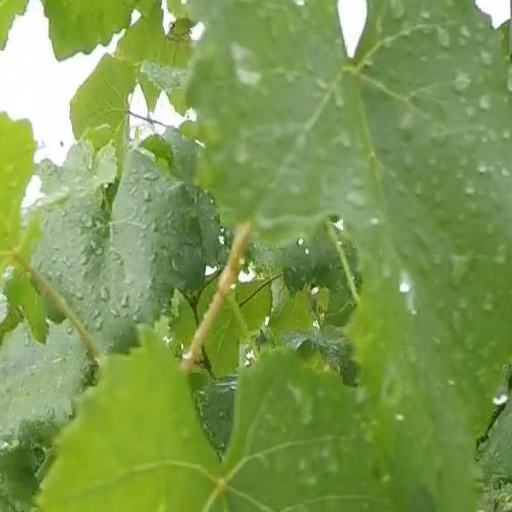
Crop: grape